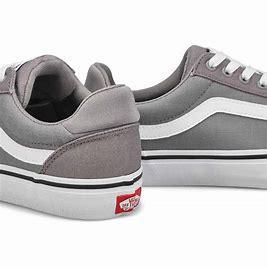
Brand: Vans
Model: Ward